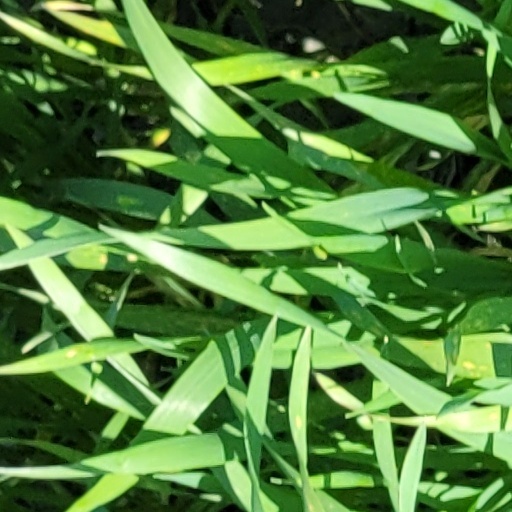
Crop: wheat